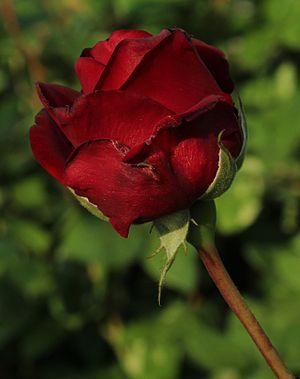
'Ingrid Bergman' est un cultivar de rosier hybride de thé obtenu en 1984 au Danemark par la maison Poulsen. Elle a été primée comme rose favorite du monde en 2000 et compte parmi les grands succès des catalogues mondiaux. Elle doit son nom à l'actrice suédoise Ingrid Bergman.